Piston-cylinder apparatus

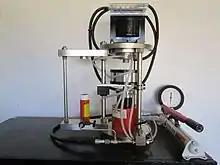
Non endloaded piston cylinder apparatus (2016)

Sir Charles Parsons was the first to attack the problem of generating high pressure simultaneously with high temperature. His pressure apparatus consisted of piston-cylinder devices that used internal electrical resistance heating. He used a solid pressure transmitting material, which also served as thermal and electrical insulation. His cylindrical chambers ranged in diameter from 1 to 15 cm. The maximum pressure at the temperature he reported was of the order of 15000 atm (corresponding to ~1.5 GPa) at 3000 °C.